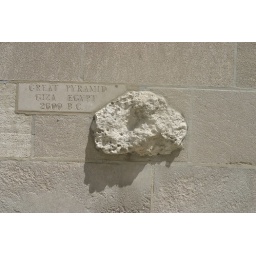
The whole building has pieces of rock from around the world. So cool.